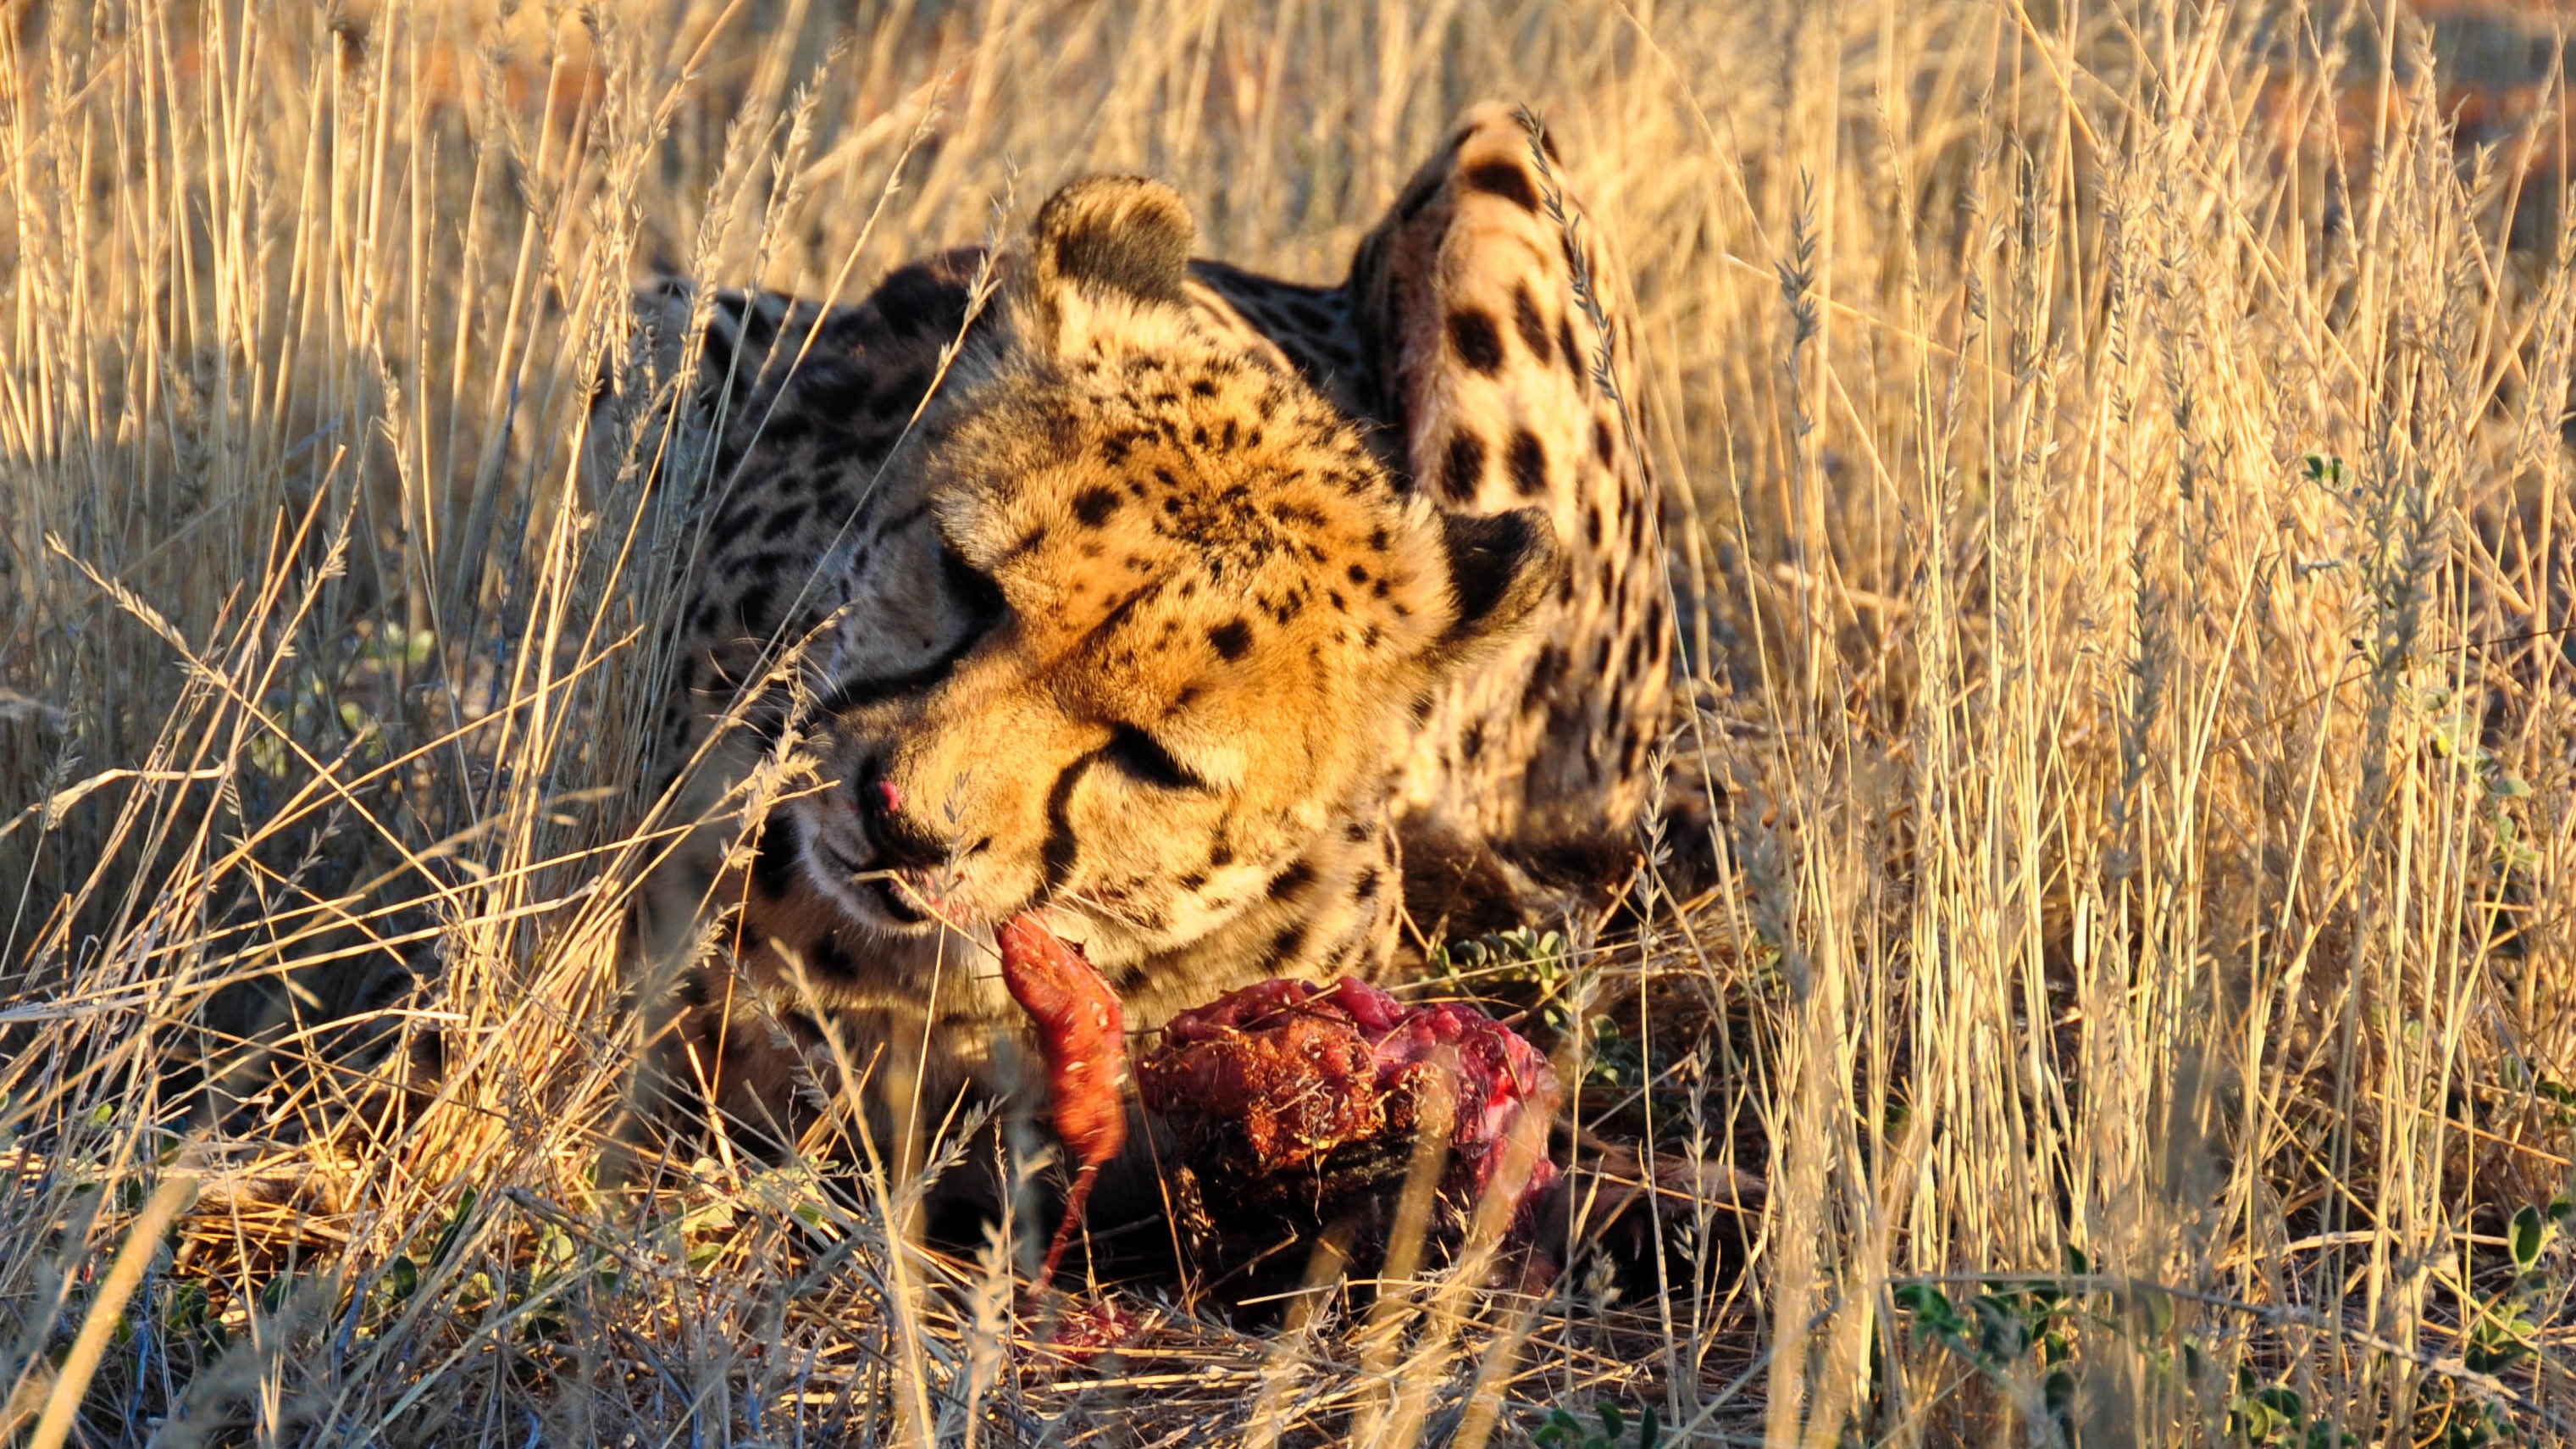
nature, prairie, animal, dry, wildlife, cat, africa, mammal, eat, national park, fauna, savanna, lion, big cat, cheetah, grassland, vertebrate, safari, namibia, big cats, cat like mammal